João Paulo Cunha

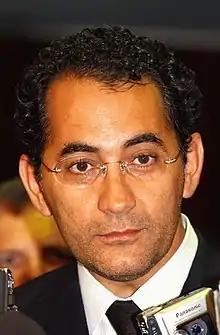
João Paulo Cunha

João Paulo Cunha (born 1958) is a deputy of the Brazilian Workers Party from São Paulo and was elected President of the Chamber of Deputies in 2003. He left this position in 2005.